Houlgate

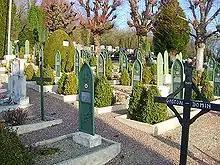
First World War graves in Beuzeval cemetery

On September 6, 1912, early French aviator Roland Garros took off from the beach of Houlgate to break the world altitude record. Houlgate named their promenade after Garros in celebration of the town being the location where Garros broke the altitude record.